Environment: real
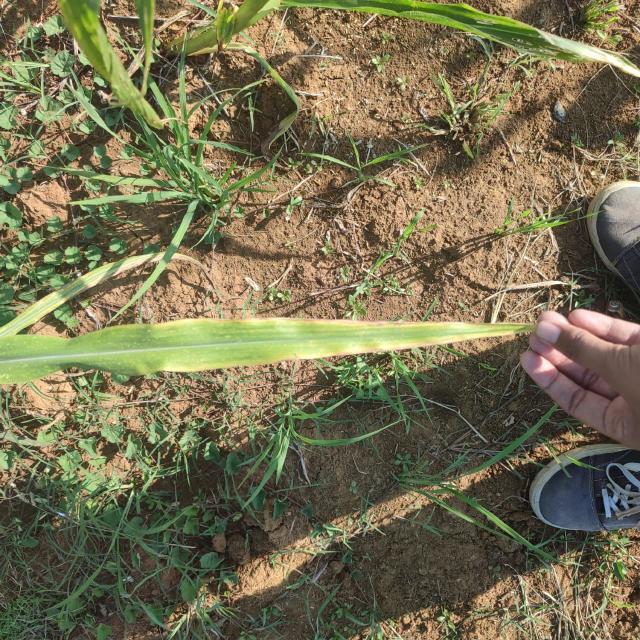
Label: potassium_deficiency